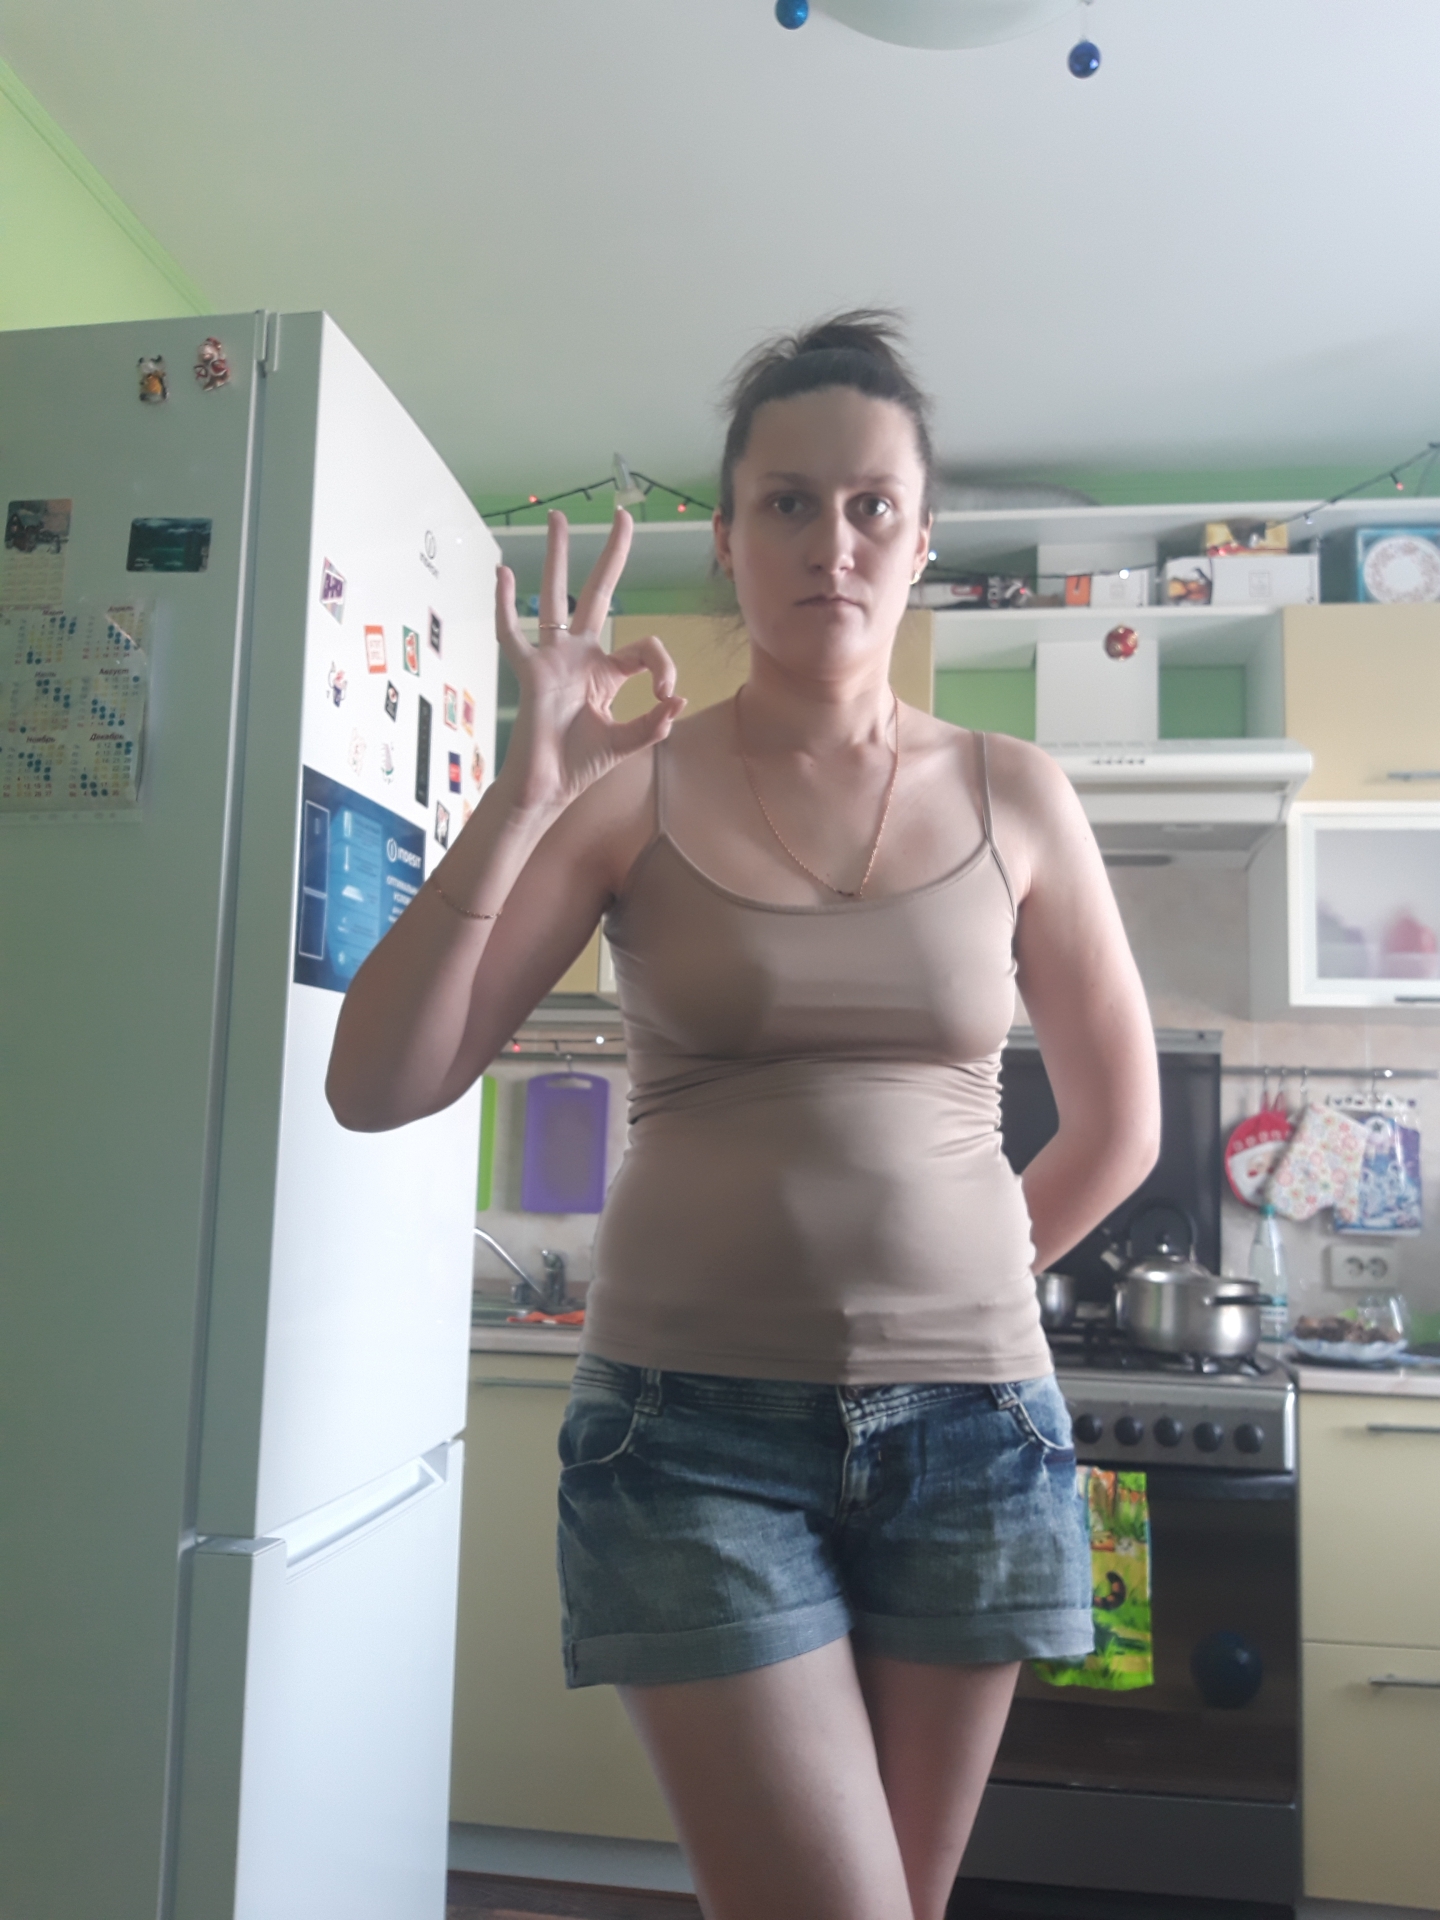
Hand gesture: ok